Newcome's School

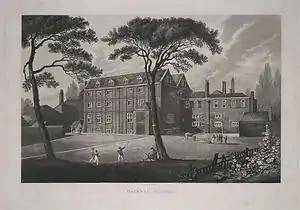
Engraving c. 1820 of the former Newcome's School in Hackney

Newcome's School was a fashionable boys' school in Hackney, then to the east of London, founded in the early 18th century. A number of prominent Whig families sent their sons there. The school closed in 1815, and the buildings were gutted in 1820. In 1825 the London Orphan Asylum opened on the site. Today the Clapton Girls' Academy is located here.